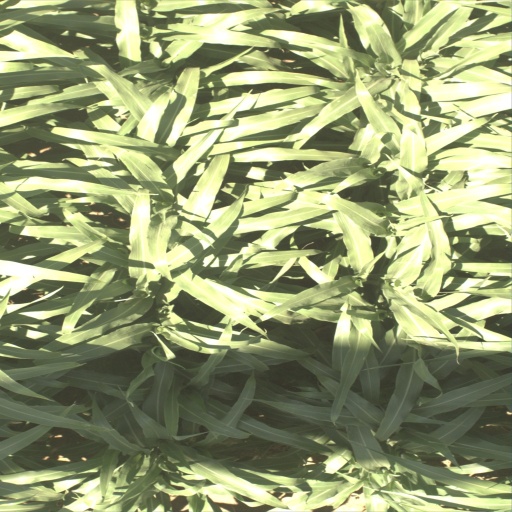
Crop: sorghum